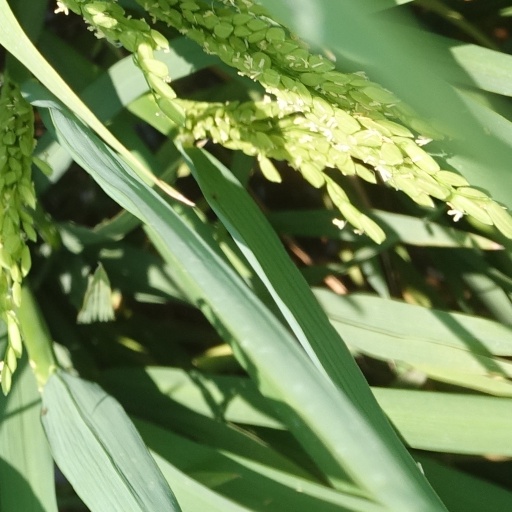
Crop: rice